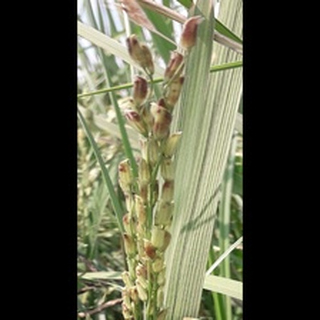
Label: diseased_rice